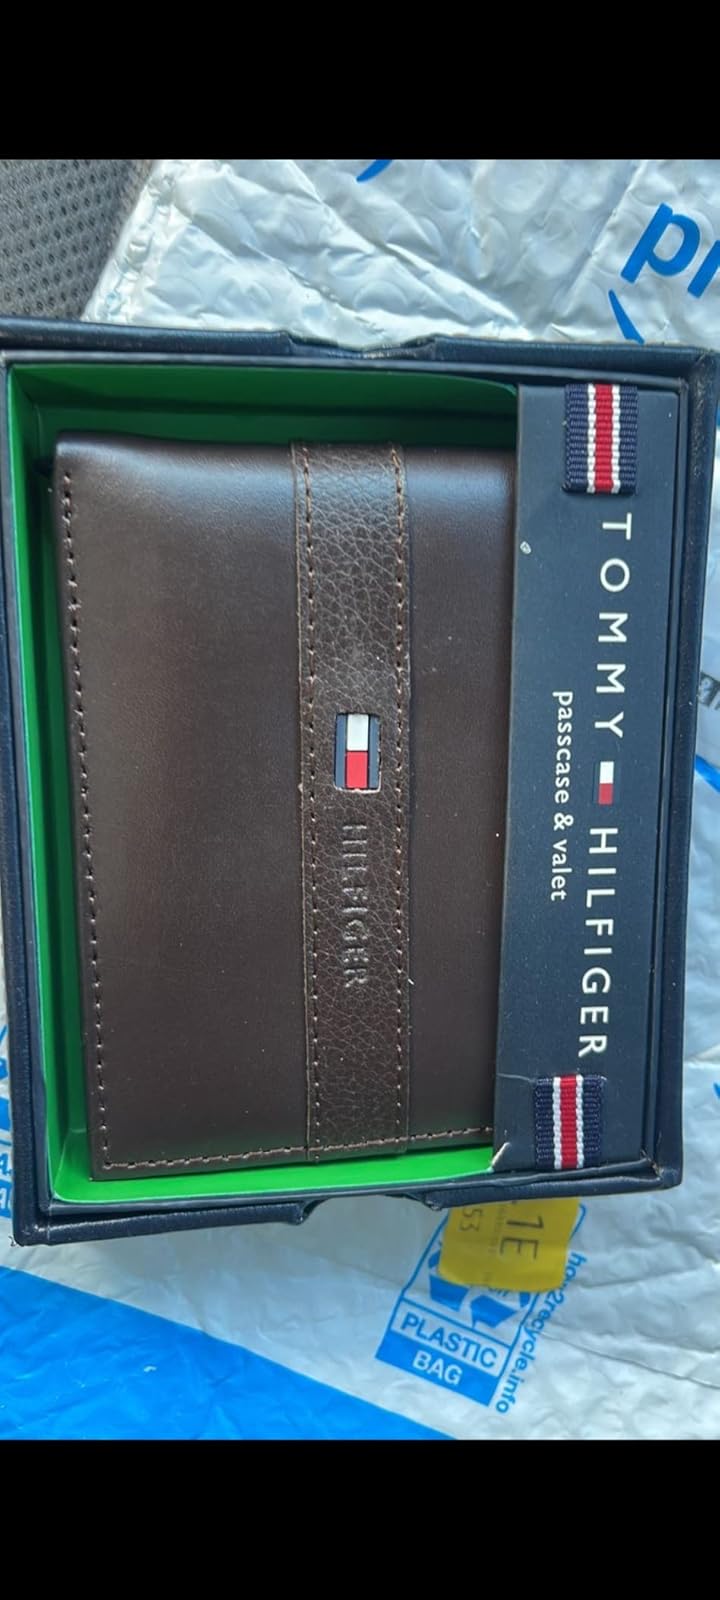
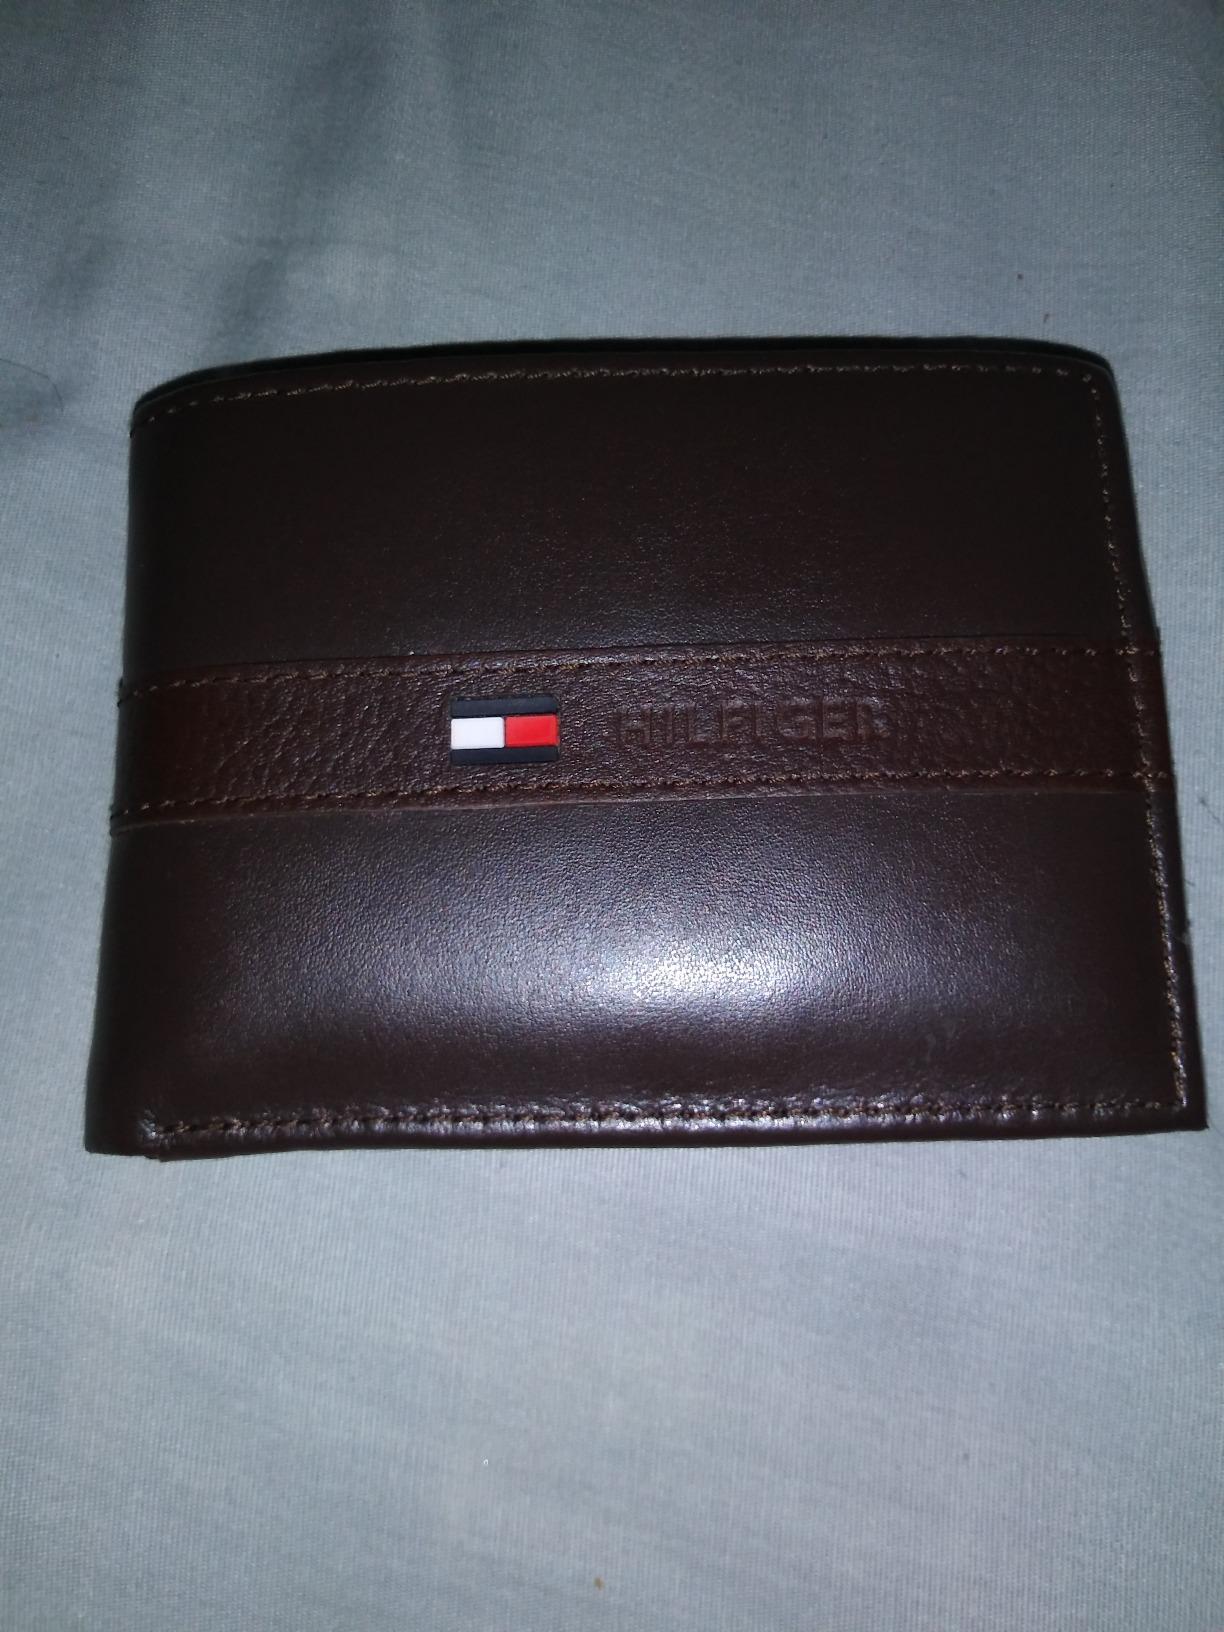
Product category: accessories_wallet
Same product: yes